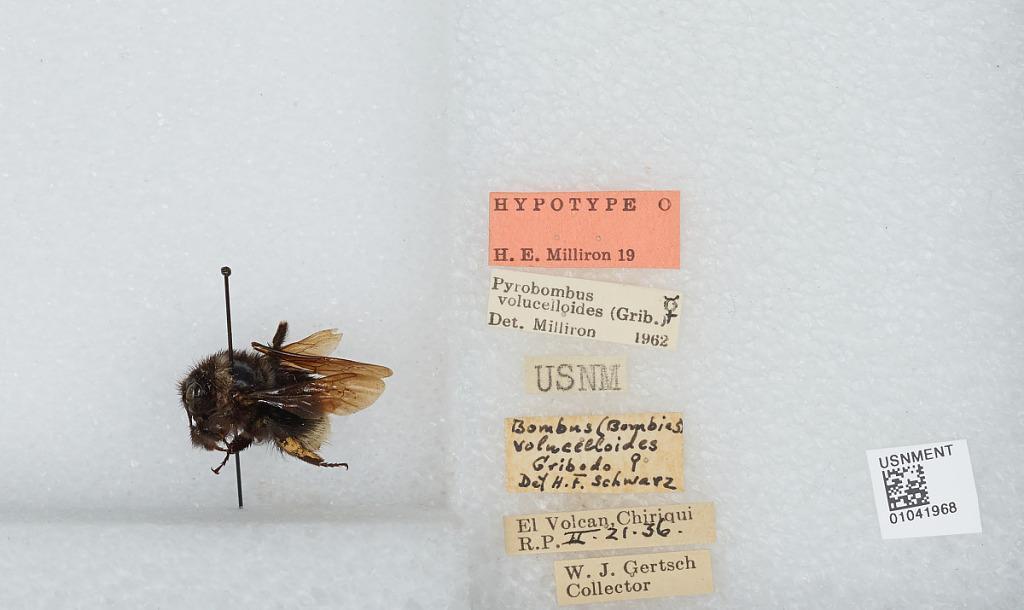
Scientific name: Bombus (Cullumanobombus) volucelloides Gribodo
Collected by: W. Gertsch
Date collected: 1936-2-21
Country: Panama
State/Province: Chiriqui
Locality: El Volcan
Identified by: Milliron